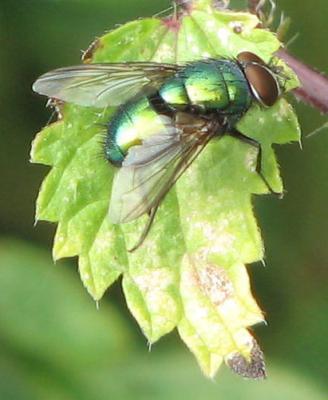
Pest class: non_pest_herbivores